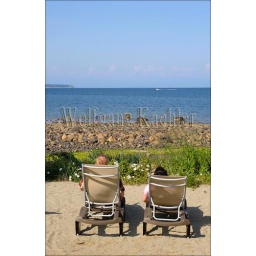
Canada, british columbia, vancouver island near courtenay, kingfisher resort and spa, lounge chairs on beach